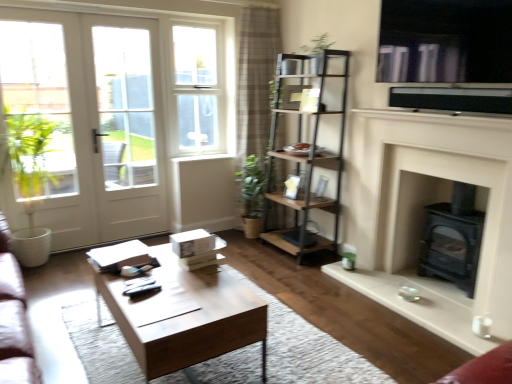
Question: There is one screen door on the left side of metallic silver window screen at upper right. Please locate it and provide its 2D coordinates.
Answer: [(0.250, 0.333)]